Page zooming

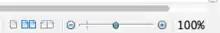
Page zoom in LibreOffice Writer

The level of page zoom, expressed as a percentage, can often be accessed using a slider. Other methods include a drop-down menu from with a zoom level can be selected, pinch-to-zoom on touchscreen devices, mouse wheel scrolling (often in combination with holding down a key on the keyboard), or keyboard shortcuts (such as + /).